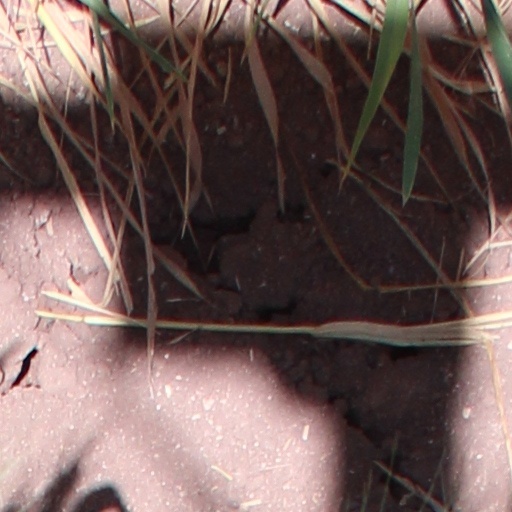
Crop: wheat